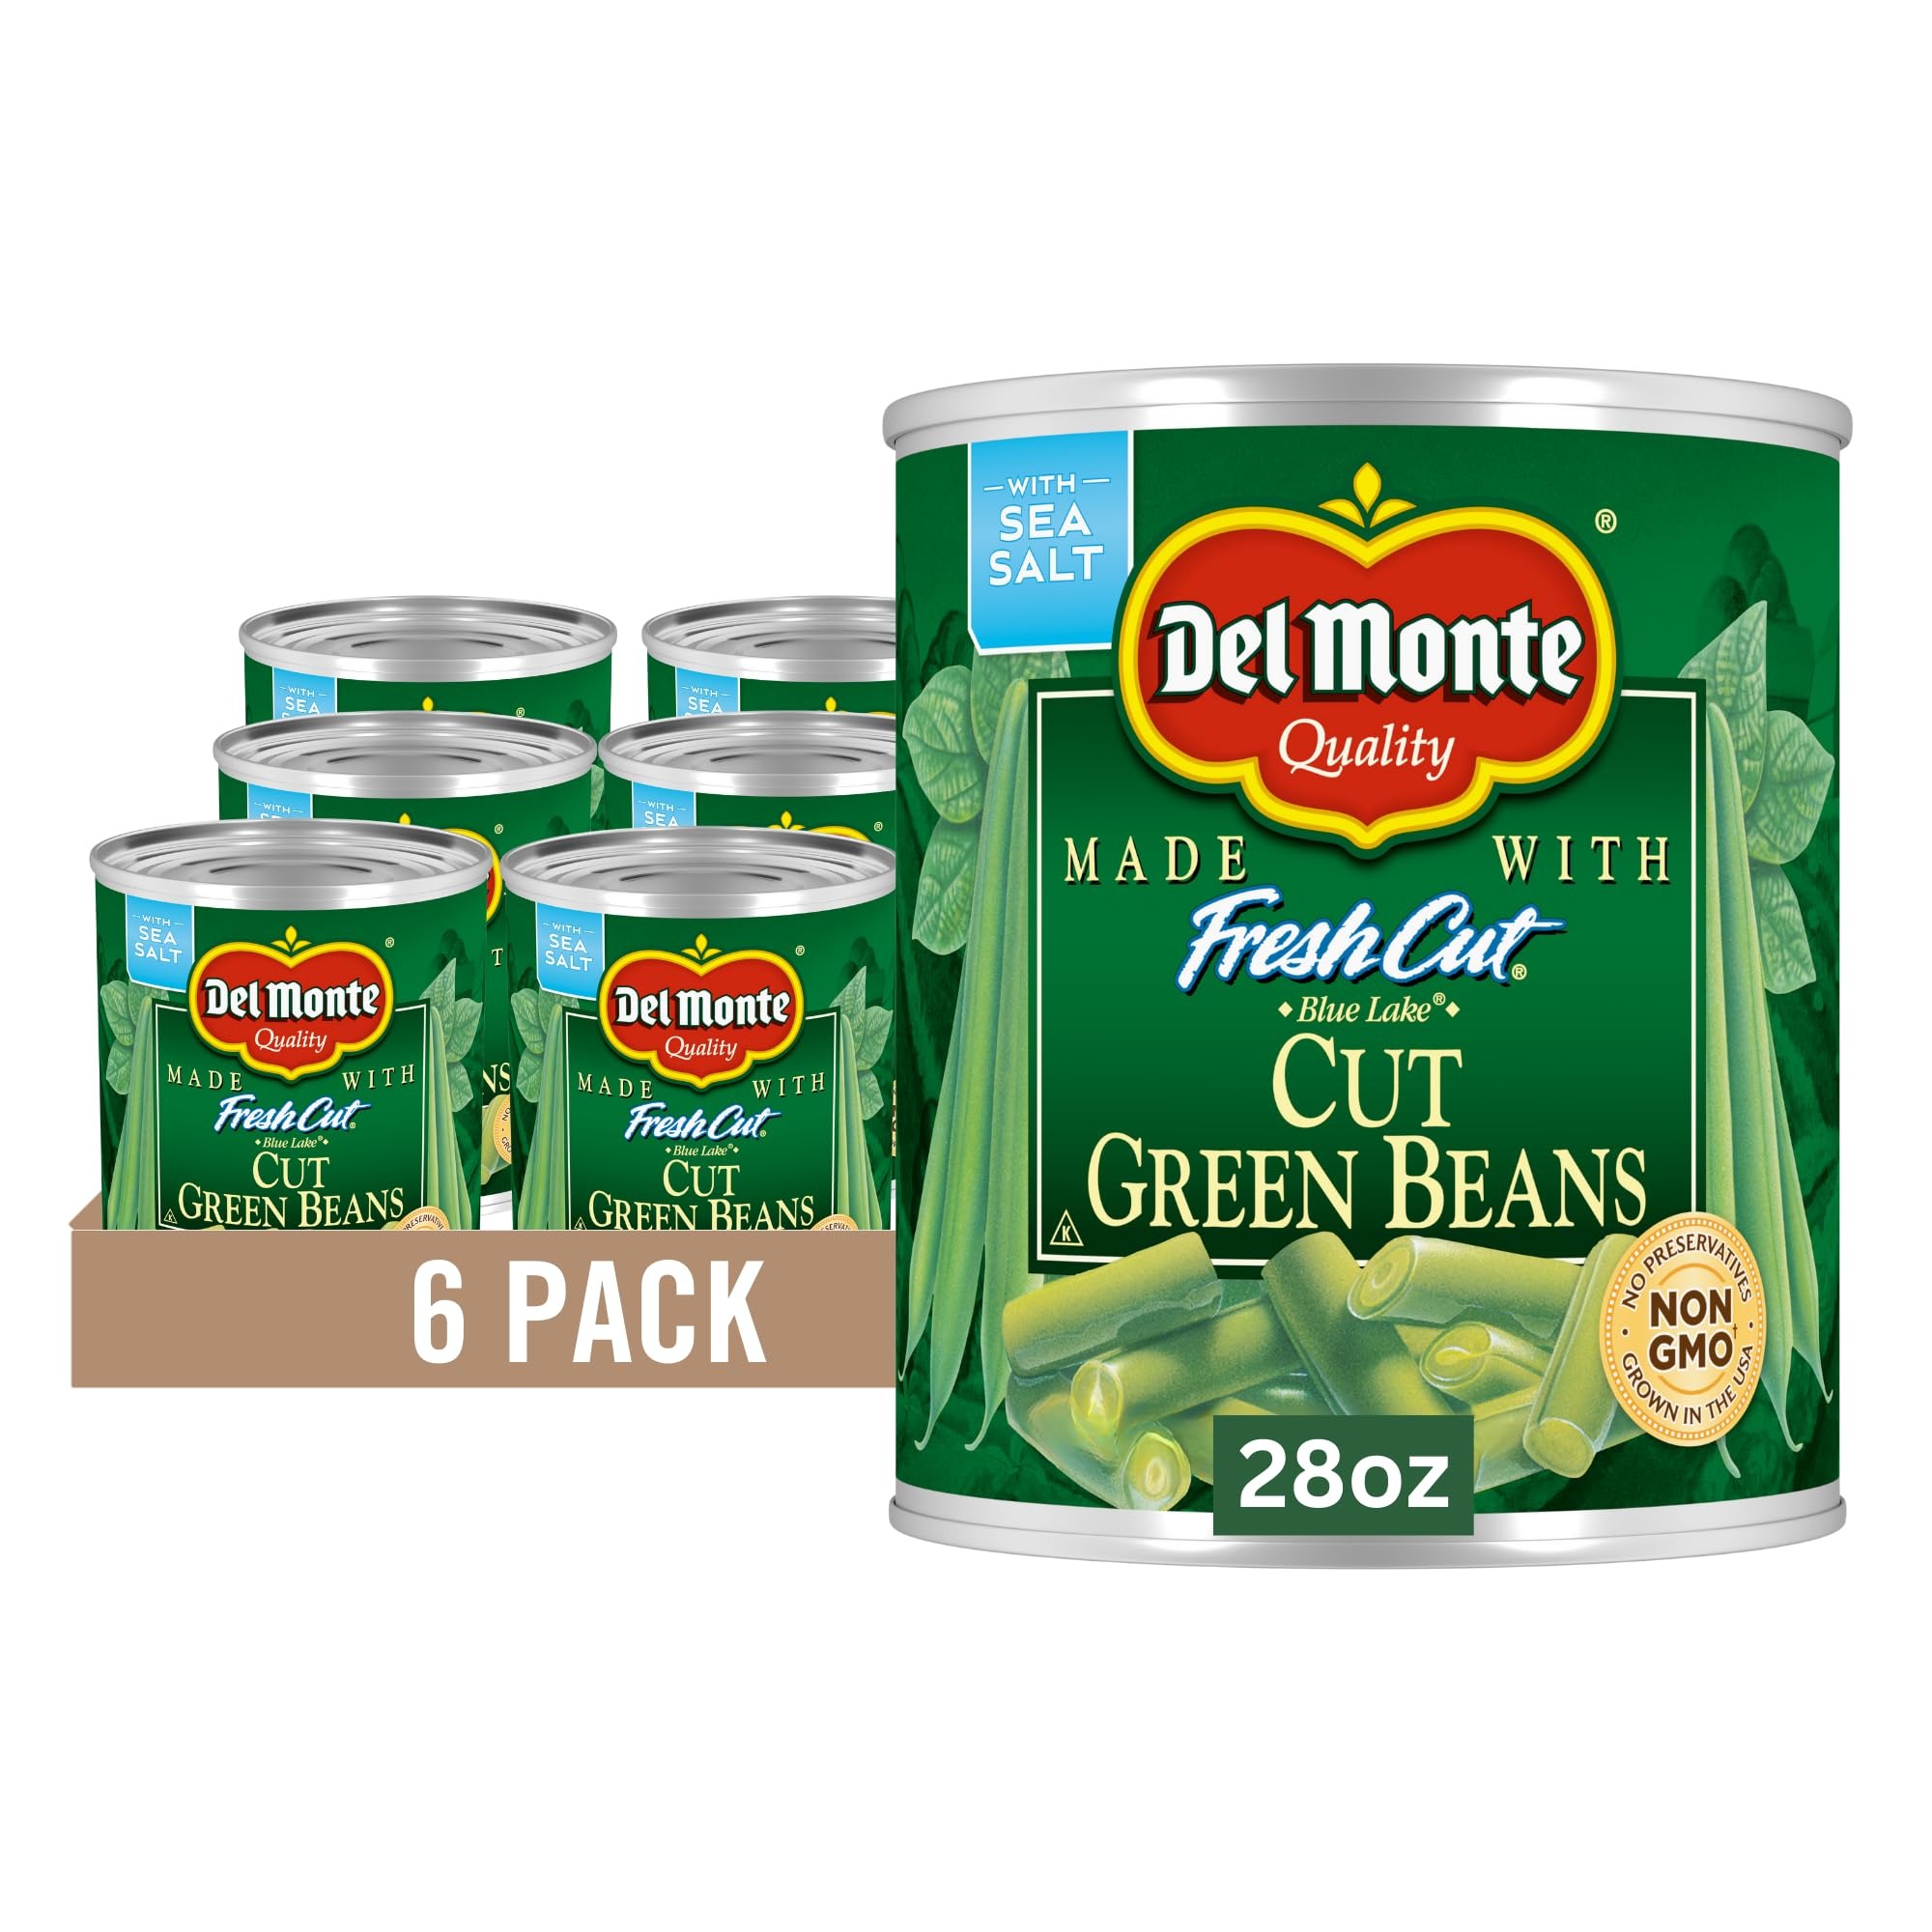
Item Name: Del Monte Fresh Cut Blue Lake Cut Green Beans, 28 oz. Can (pack of 6)
Bullet Point 1: Rich Flavor: The green beans are packed with a rich taste, working great as a stand-alone accompaniment or a delicious ingredient. You can mix it with pasta and other veggies or add seasonings for an extra flavor kick.
Bullet Point 2: Naturally Fresh: The beans are picked at the peak of freshness and packed within hours to lock in the crispness, flavor, and nutrition in every bite.
Bullet Point 3: No Preservatives: With no artificial flavors, non-GMO, and non-BPA, these are perfect for elevating any meal.
Bullet Point 4: Simple Ingredients: Filled with three simple, Natural Ingredients: green beans, water, and a dash of sea salt, they cook in minutes and will allow you to save time when preparing your next meal.
Bullet Point 5: Premium Quality: Del Monte has earned a reputation with innovations and dedication to quality. We strive to cultivate the best vegetables and fruits, working with family farmers, to help your family live a life full of vitality and enjoyment.
Value: 168.0
Unit: Ounce

Price: 2.69